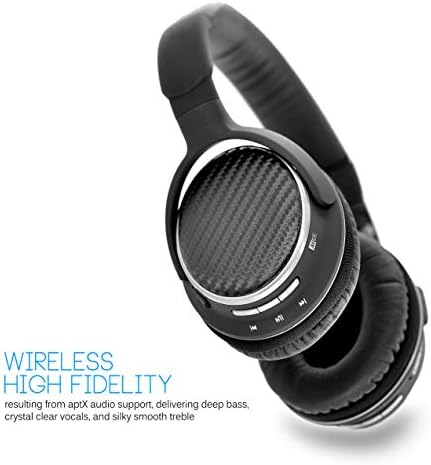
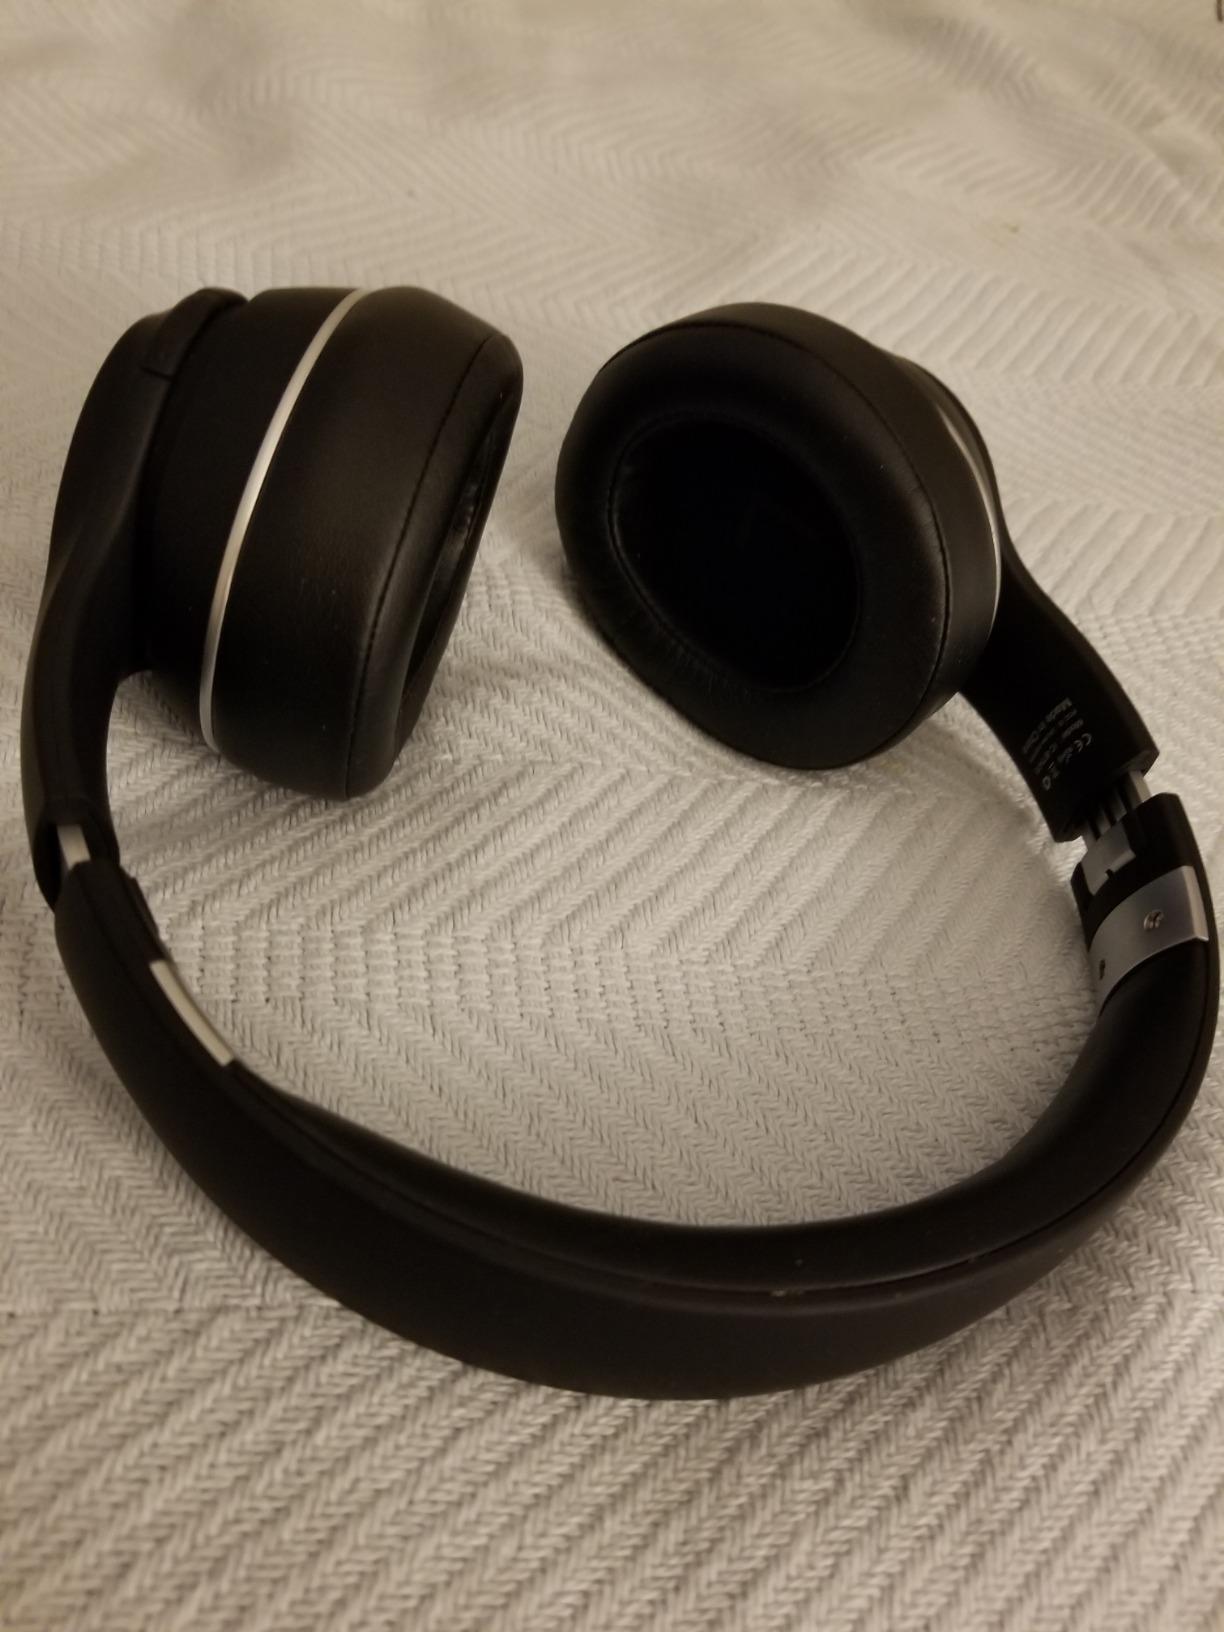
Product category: headphones
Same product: no